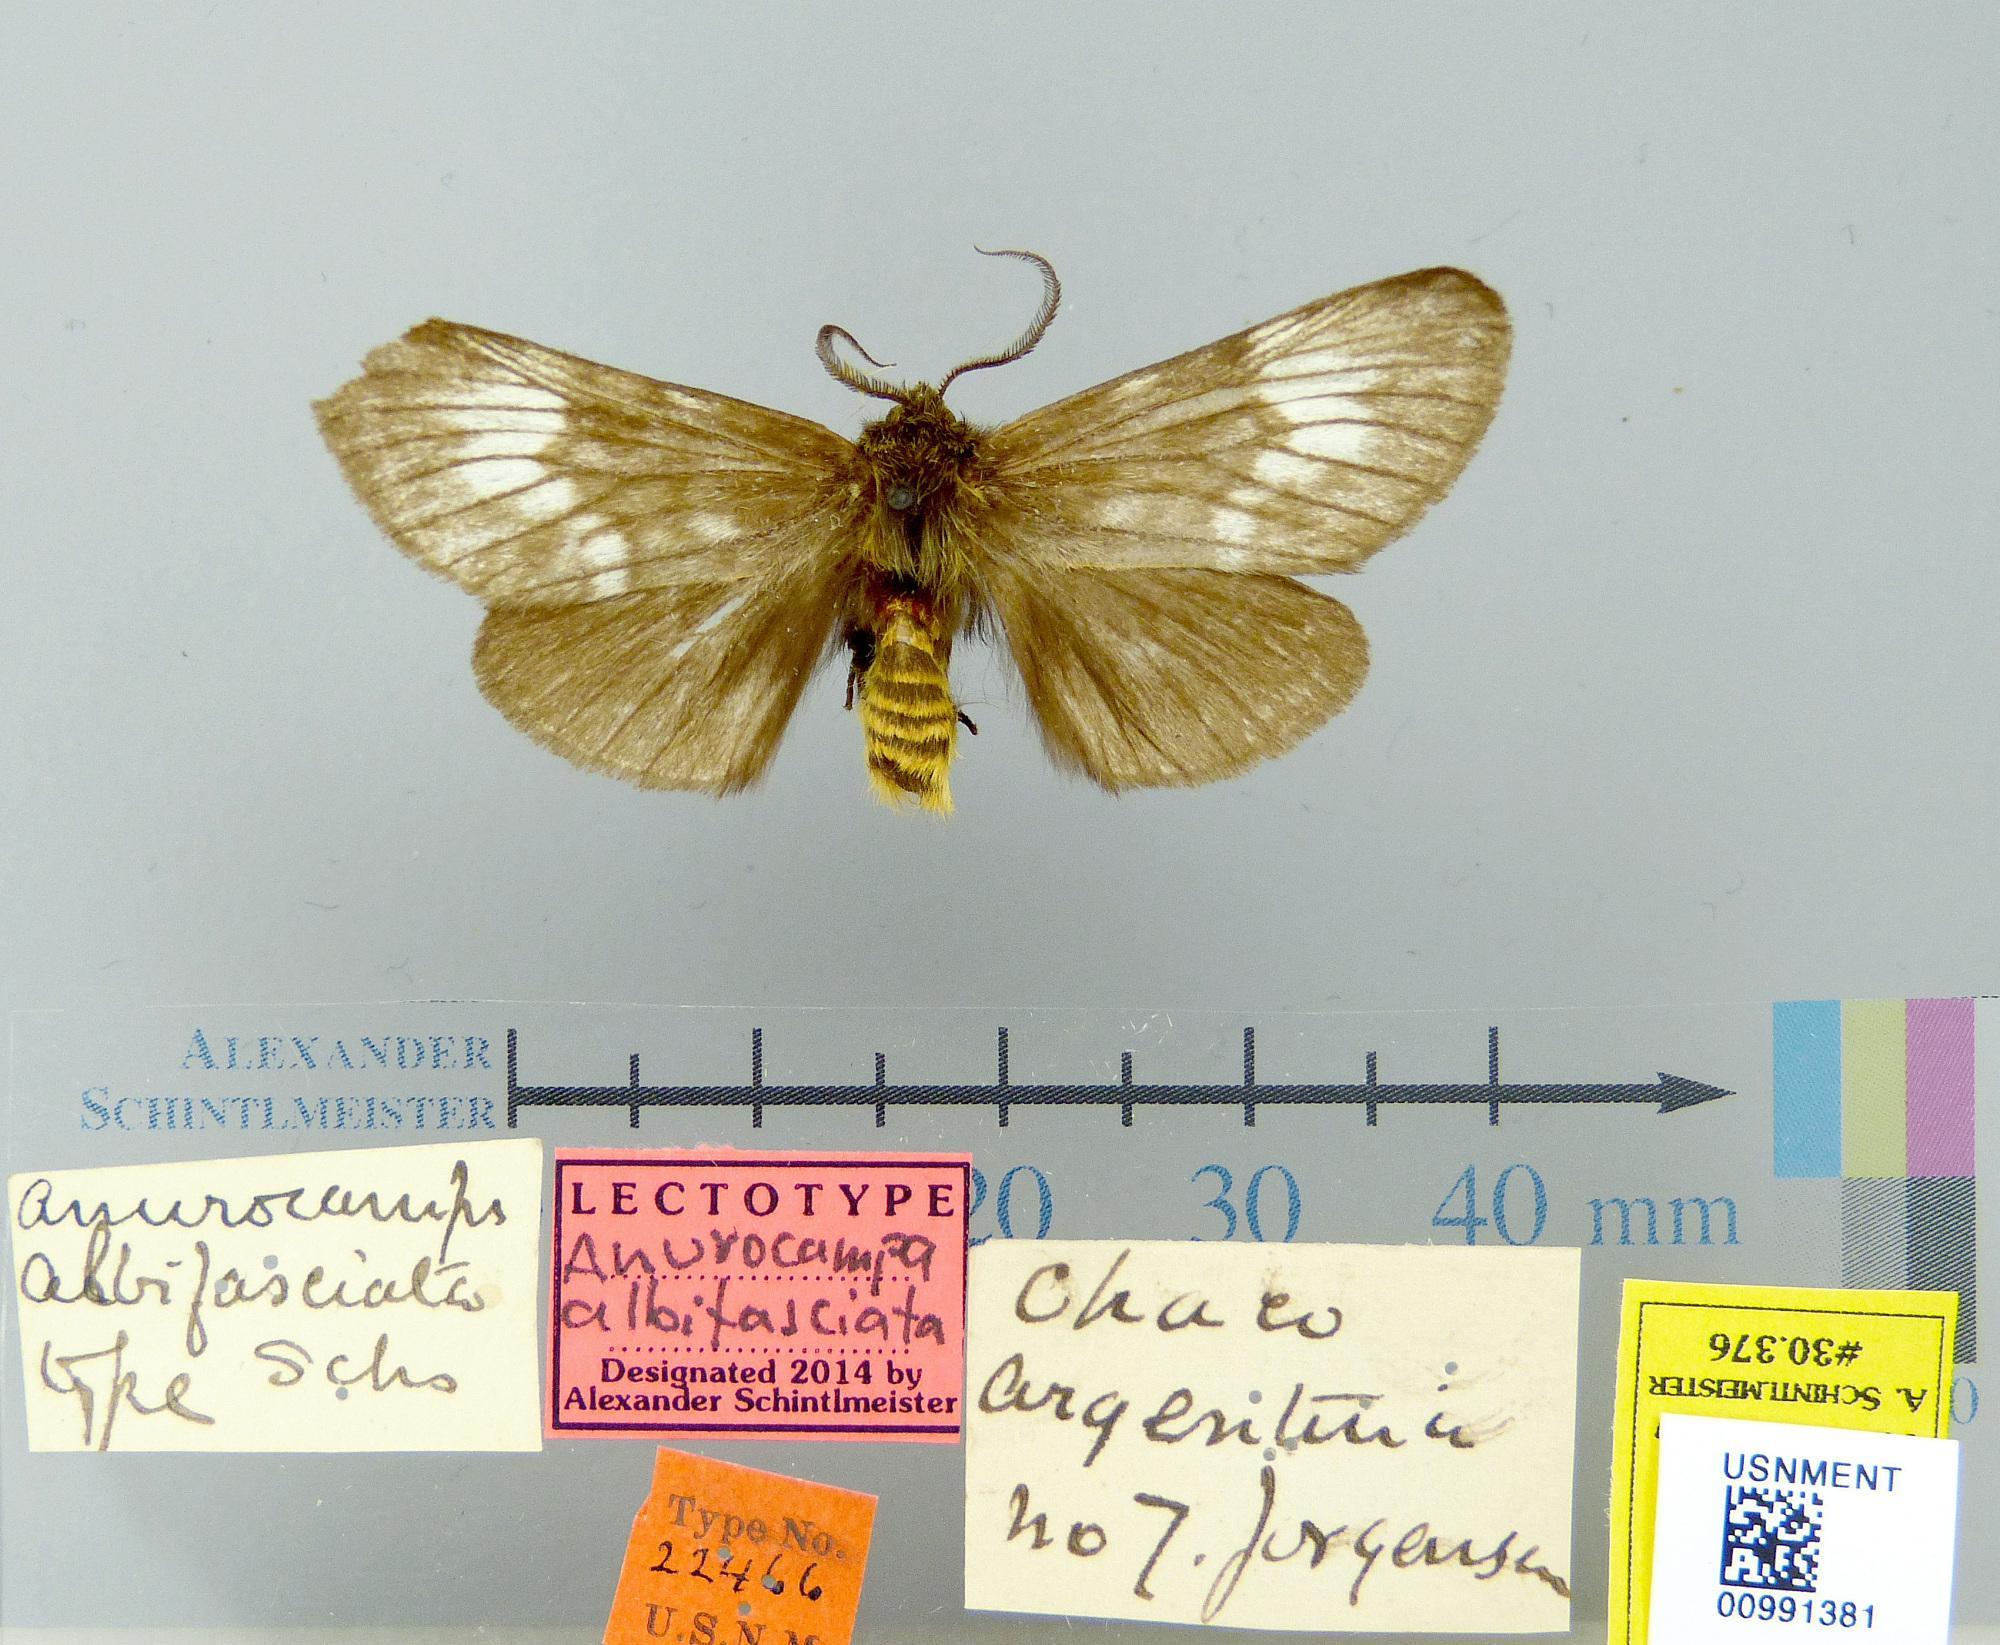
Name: Anurocampa albifasciata
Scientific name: Anurocampa albifasciata Schaus, 1921
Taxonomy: Animalia, Arthropoda, Insecta, Lepidoptera, Notodontidae
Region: [Not Stated]
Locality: Chabut, Chaco, Argentina